Colonial war

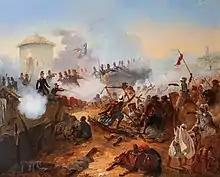
French conquest of Algeria

The first colonial wars in Africa occurred between the Portuguese and various coastal inhabitants as the former sought to expand its trading empire with Asia. In spite of their efforts, the Portuguese conquistadors were only able to establish limited territorial holdings in Sub-Saharan regions, facing tropical disease and organized resistance from Africans armed with iron weapons. They were also greatly outnumbered and encountered difficulty in getting their muskets to function in the humid climate.